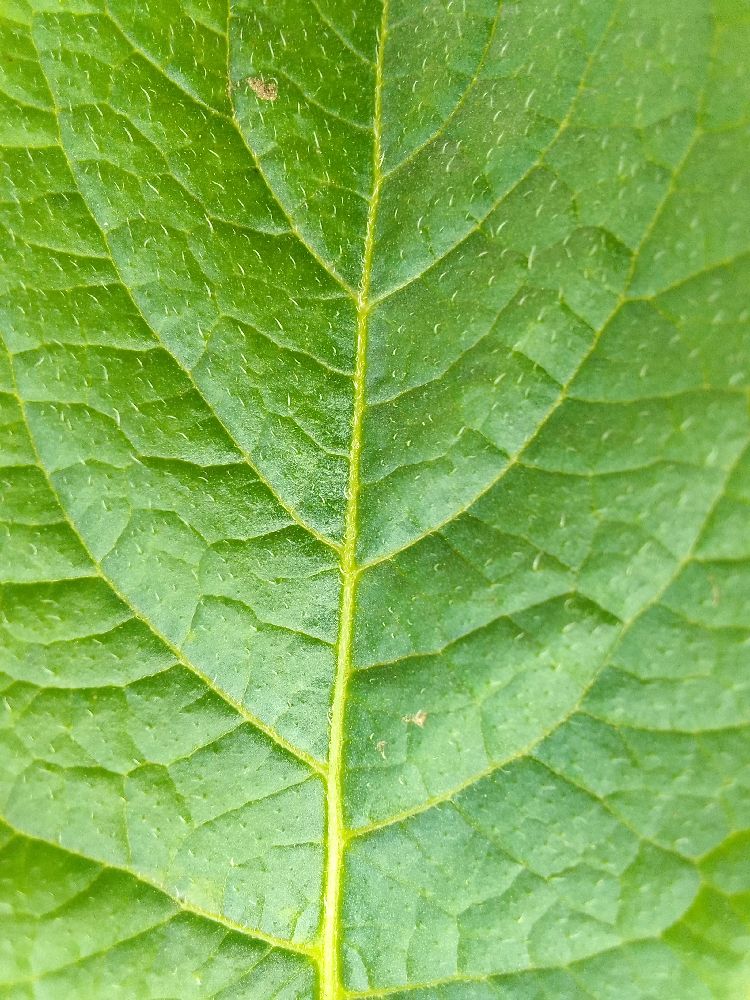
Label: Healthy